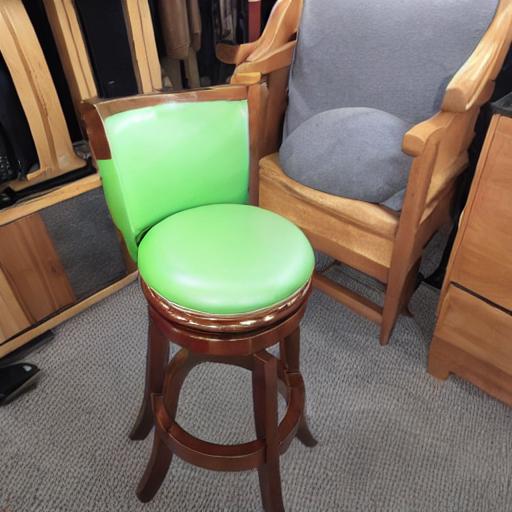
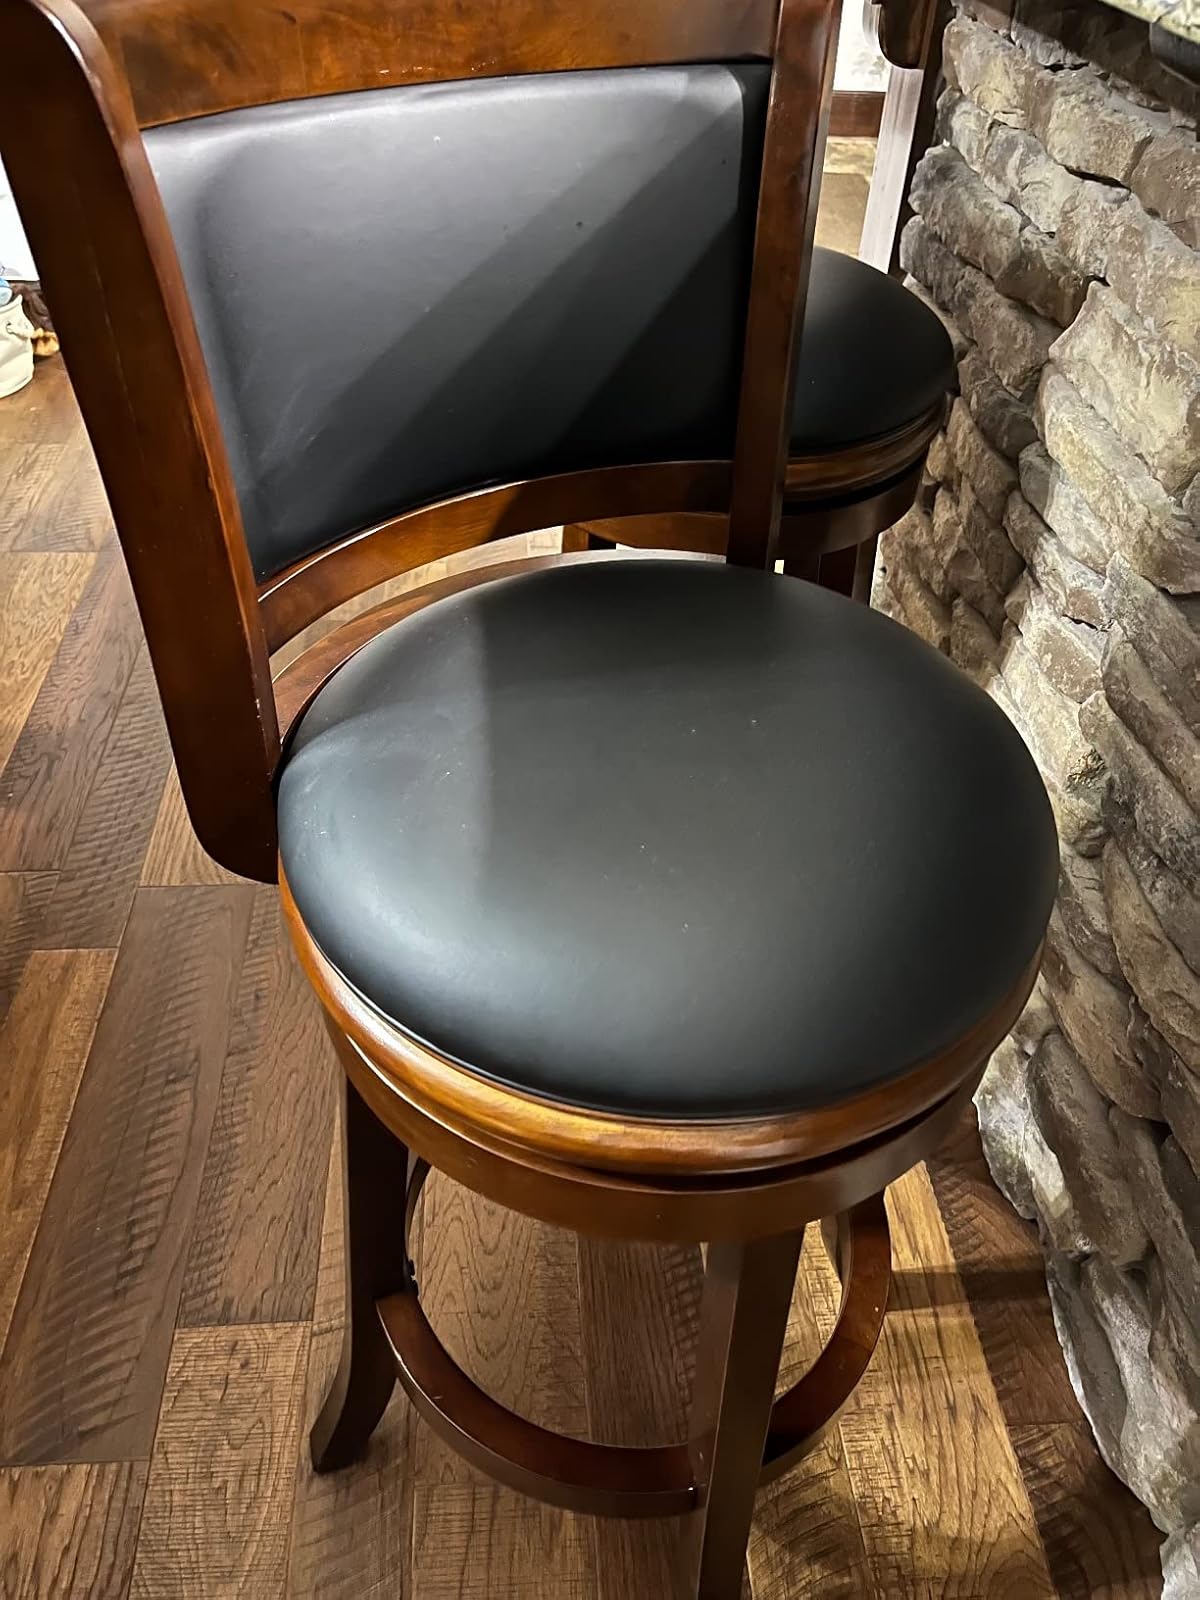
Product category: stool
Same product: no